Maramureș County

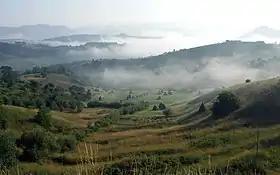
Văleni, overlooking Valea Izei

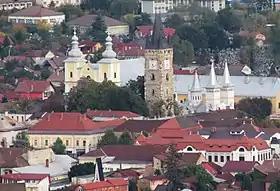
The historical city centre of Baia Mare, the largest municipality and the county seat.

In Hungarian it is known as "Máramaros megye", in Ukrainian as Мараморо́щина, in German as "Kreis Marmarosch", and in Yiddish as מאַרמאַראָש.